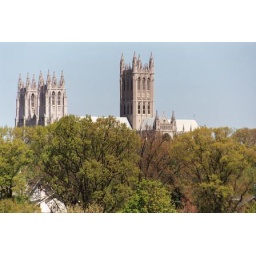
A view from the roof of my apartment building in DC